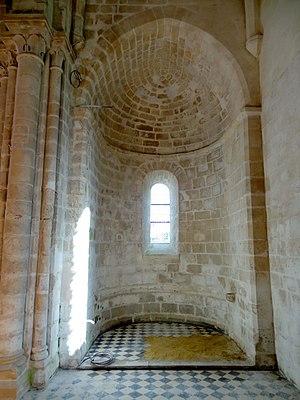
Intérieur de l'église - voir titre.
L'église Saint-Pierre est une église catholique paroissiale située à Vaumoise, dans l'Oise, en France. Elle a été bâtie d'un seul jet au cours des années 1150, mais son clocher central et sa nef ont été détruits pendant la guerre de Cent Ans, et reconstruits dans un style fruste au cours du XVIᵉ siècle. Restent le transept, légèrement remanié sous la même campagne, l'abside centrale et les deux absidioles, qui illustrent parfaitement la transition du style roman vers l'architecture gothique, et forment un ensemble pittoresque avec leurs toitures en pierre sous la forme de calottes sphériques. Le plan en hémicycle de l'abside et des absidioles, le voûtement d'arêtes des croisillons, et le voûtement en berceau et en cul-de-four des absidioles s'inscrivent dans la tradition romane. Cependant, le recours aux techniques de construction archaïques n'empêchent ici pas l'emploi systématique l'arc en tiers-point, et la croisée du transept et l'abside sont voûtées d'ogives, ce qui, il est vrai, n'a plus rien d'innovant à l'époque de construction. C'est surtout la sculpture de la plupart des chapiteaux qui est résolument gothique.